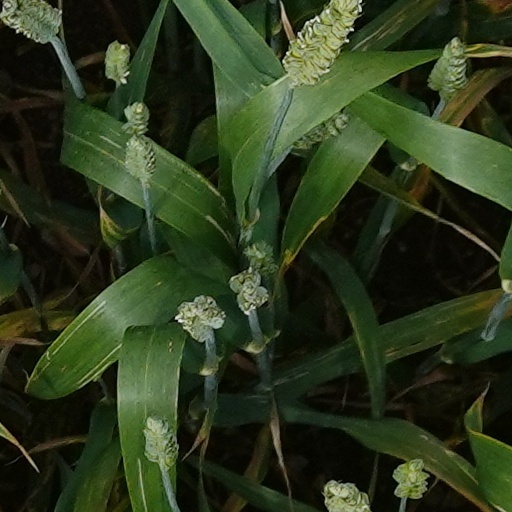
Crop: wheat